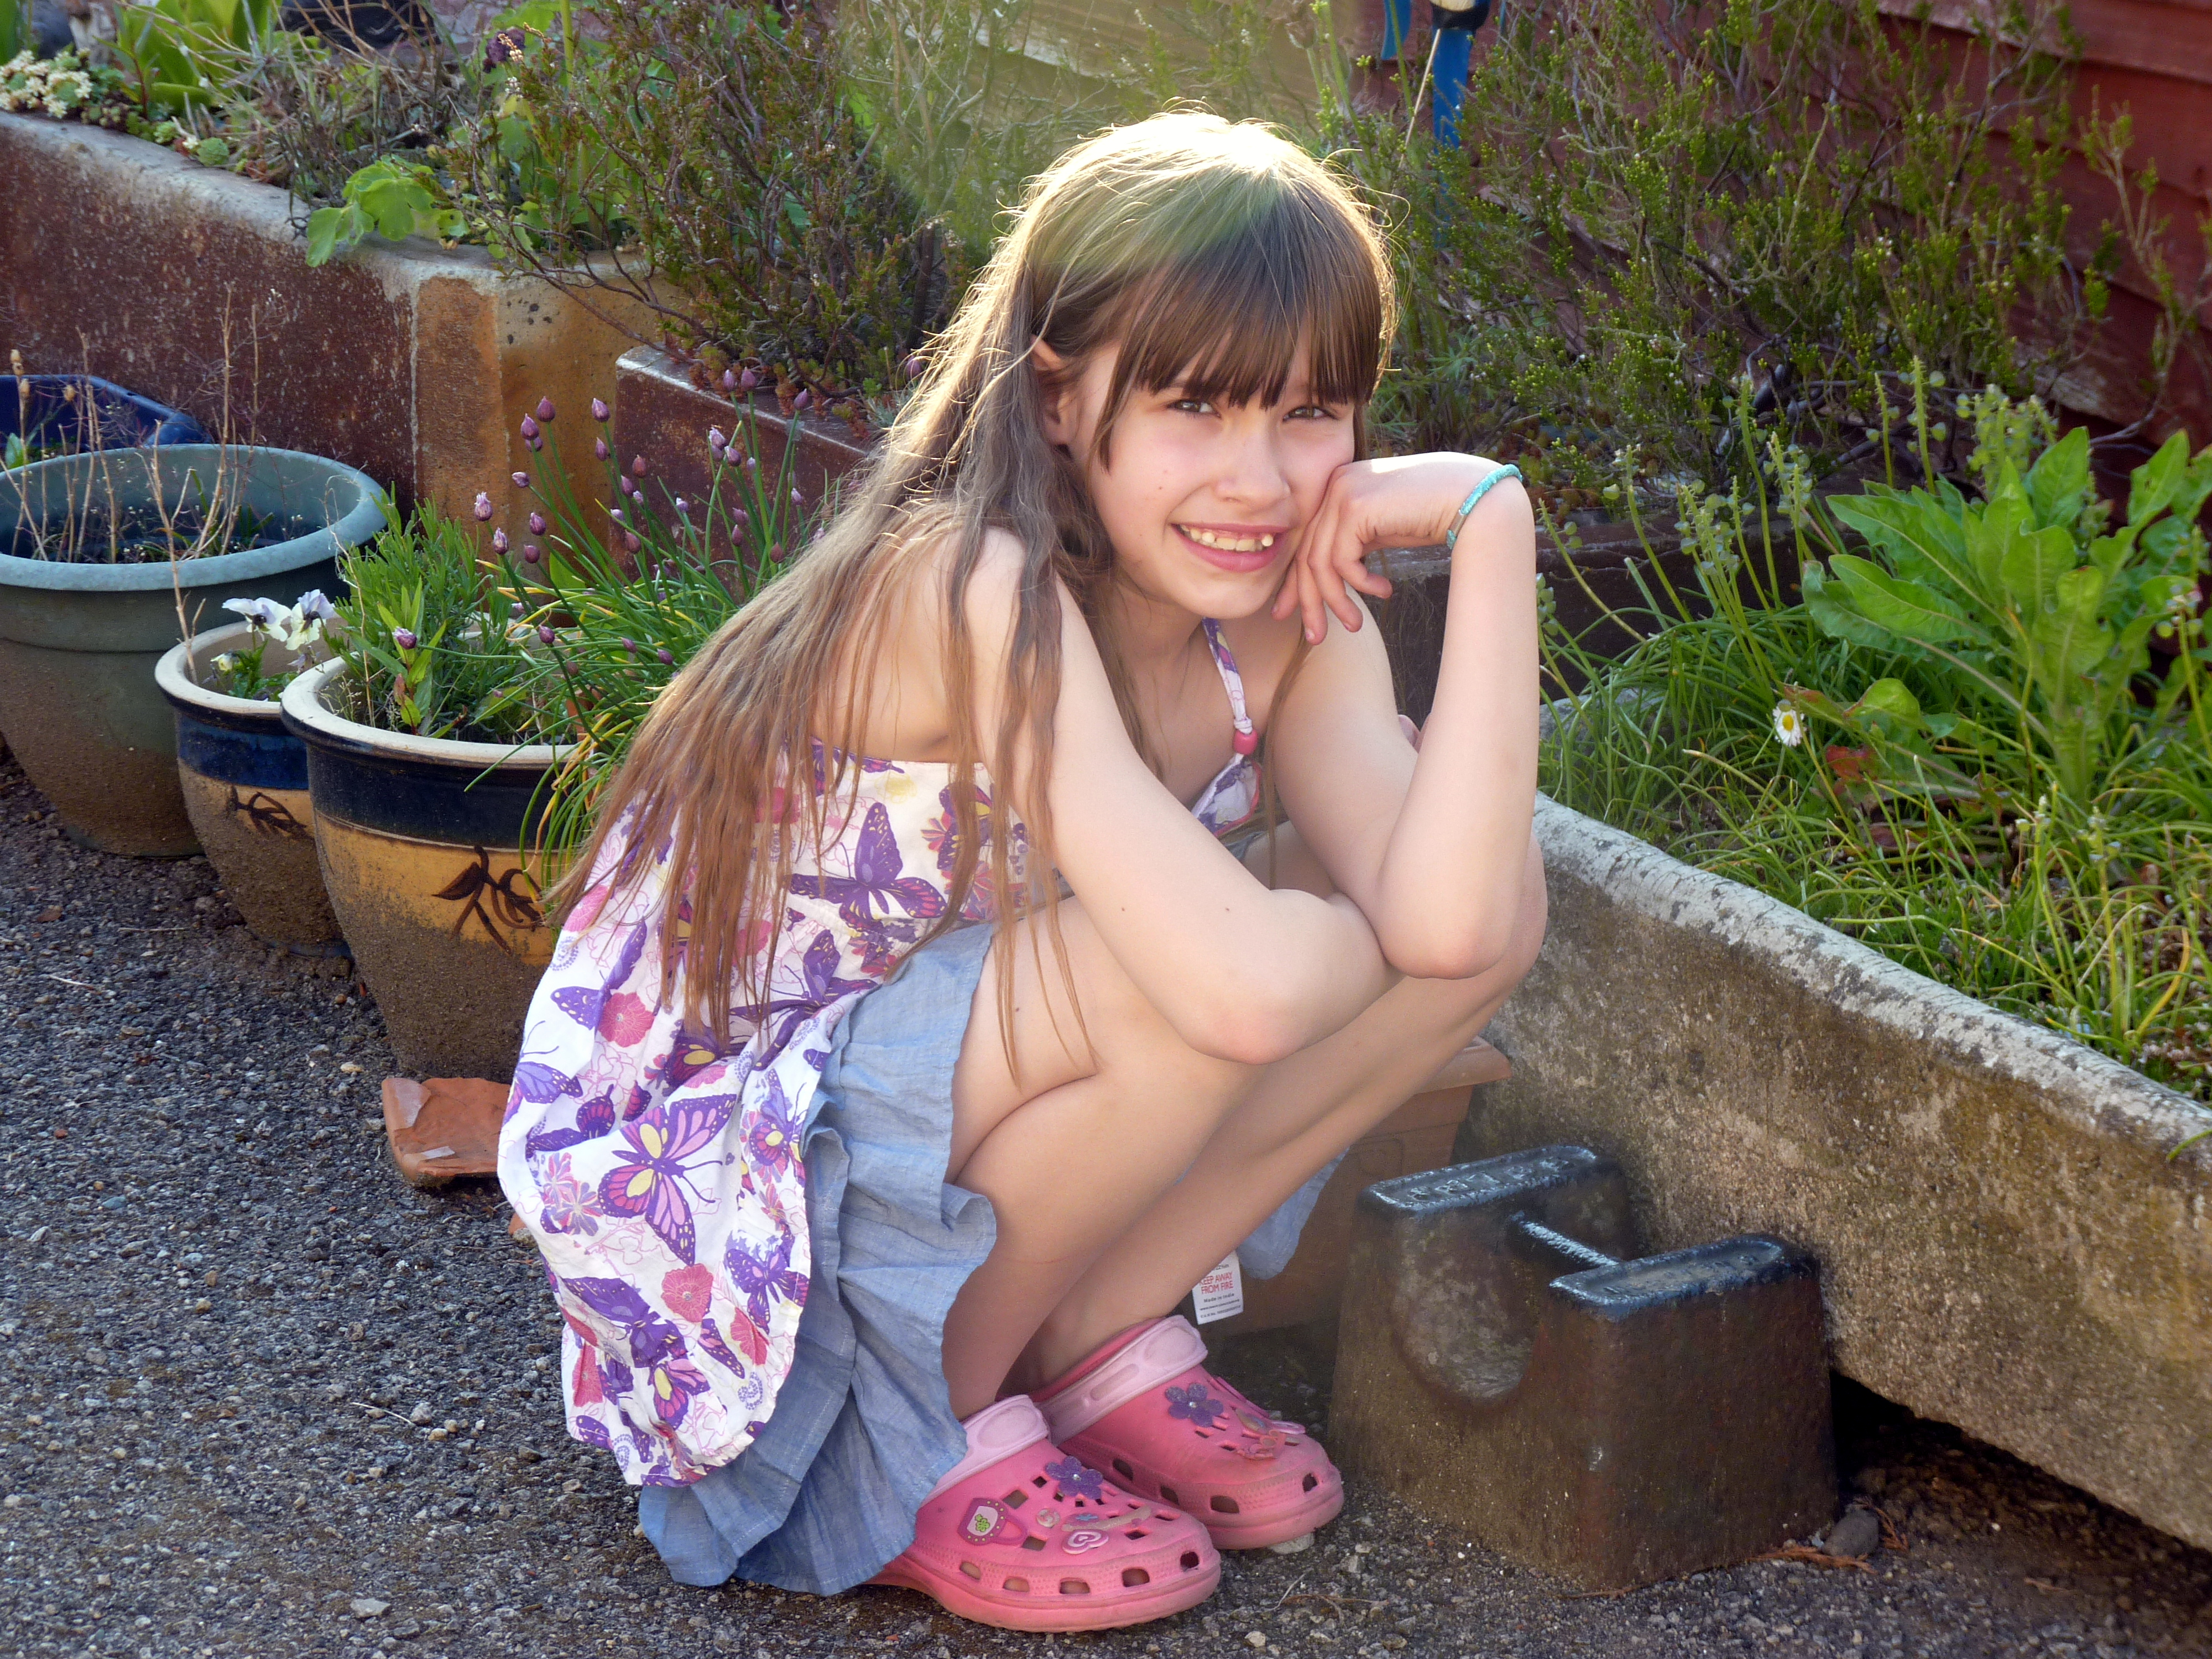
person, girl, hair, flower, leg, model, spring, sitting, child, fashion, clothing, lady, season, dress, beauty, blond, photo shoot, human positions